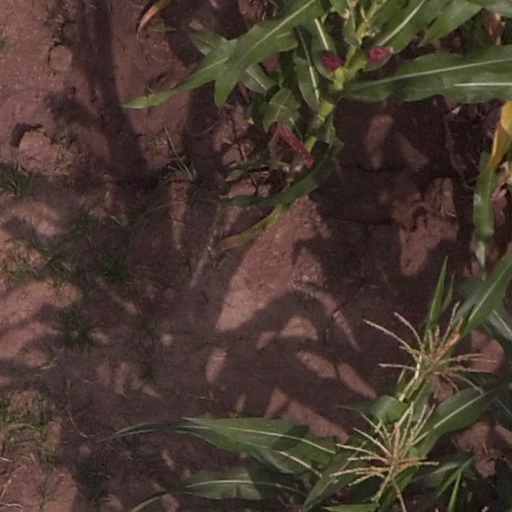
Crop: maize; corn